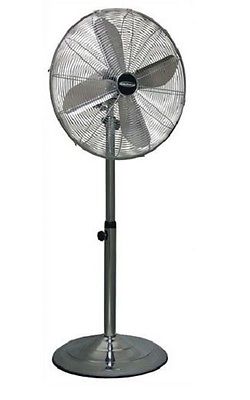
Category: fan